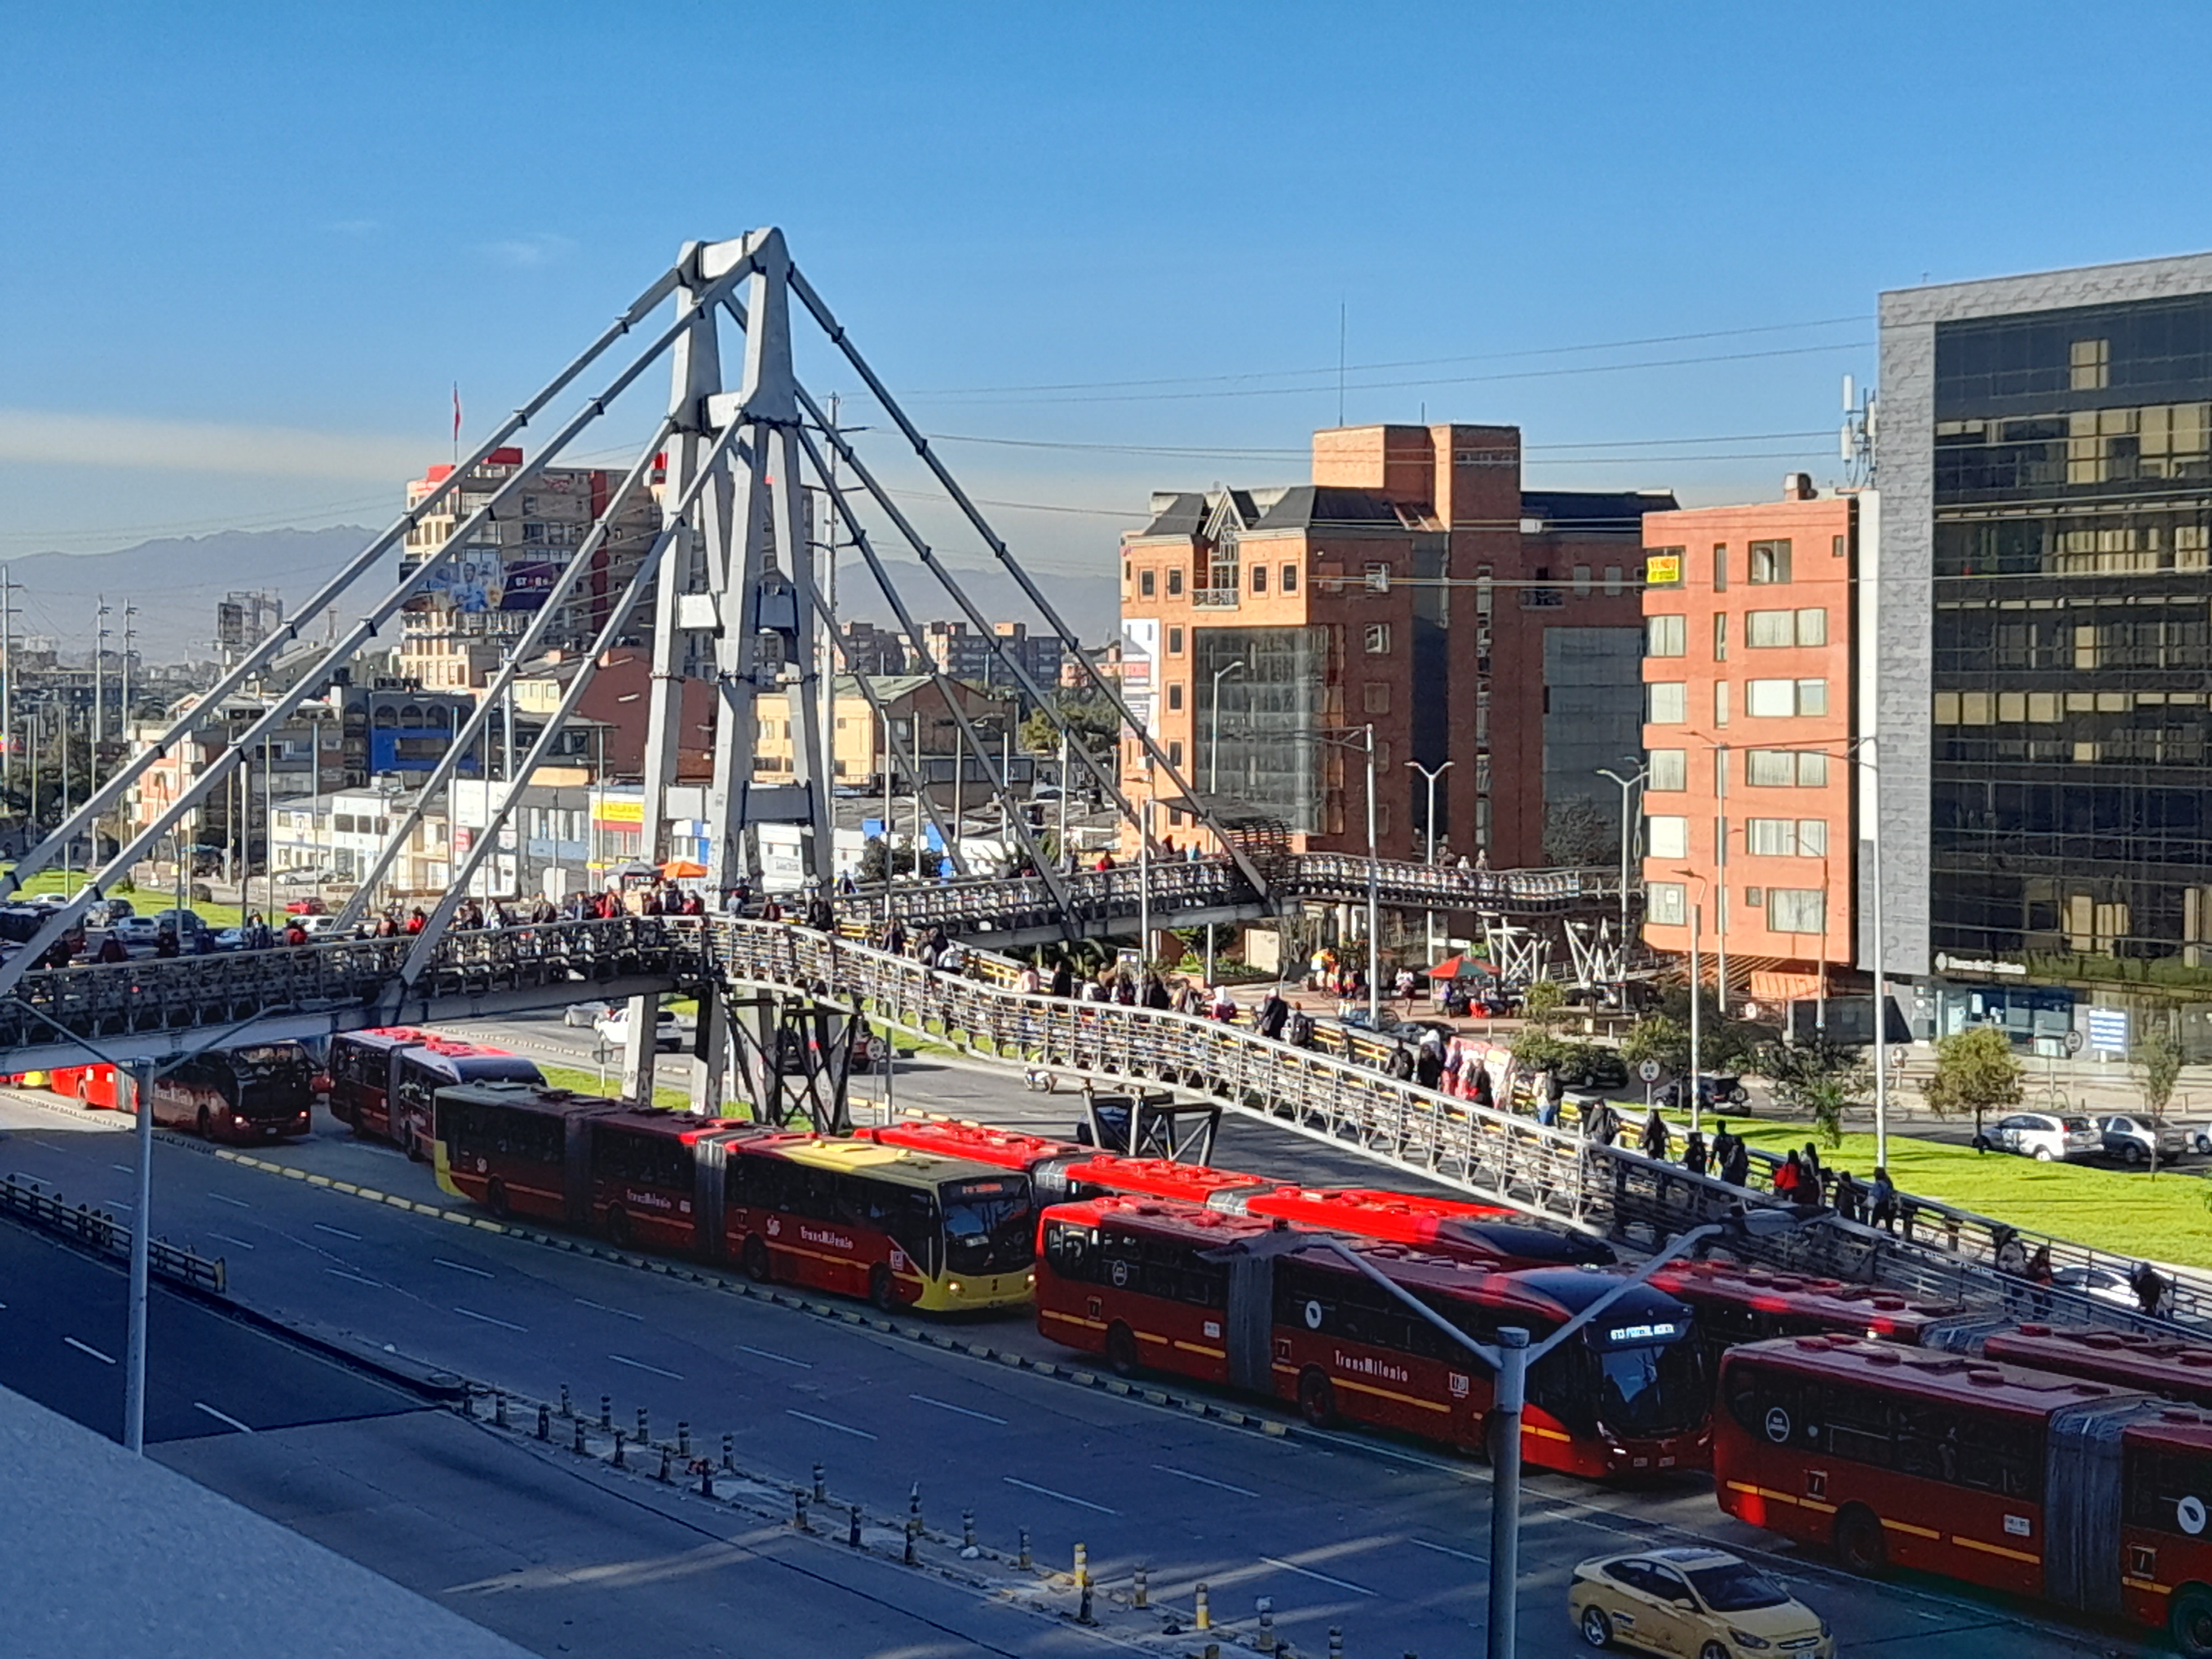
city, street, sky, building, train, vehicle, electricity, mode of transport, window, rolling stock, rolling, residential area, track, urban design, motor vehicle, car, railway, locomotive, metropolis, railroad car, metropolitan area, public transport, landscape, road, crane, tower block, cityscape, street light, public utility, evening, dusk, mixed use, metal, downtown, traffic, winter, passenger car, bridge, suburb, night, horizon, port, transport, skyline, freight transport, intersection, overpass, reflection, harbor, tourist attraction, construction, electrical supply, metro, junction